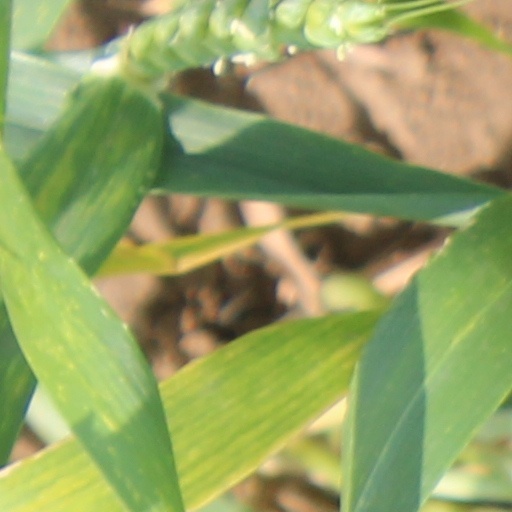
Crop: wheat